Antonio Signorini (physicist)

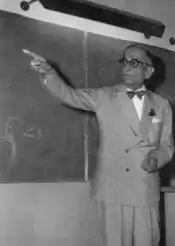

Antonio Signorini (2 April 1888 – 23 February 1963) was an influential Italian mathematical physicist and civil engineer of the 20th century. He is known for his work in finite elasticity, thermoelasticity and for formulating the Signorini problem.